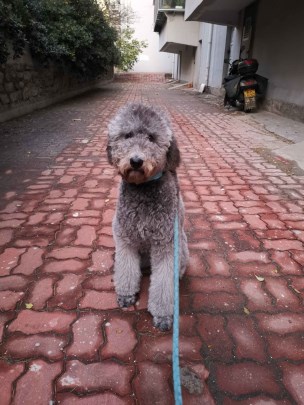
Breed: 2925-n000114-toy_poodle